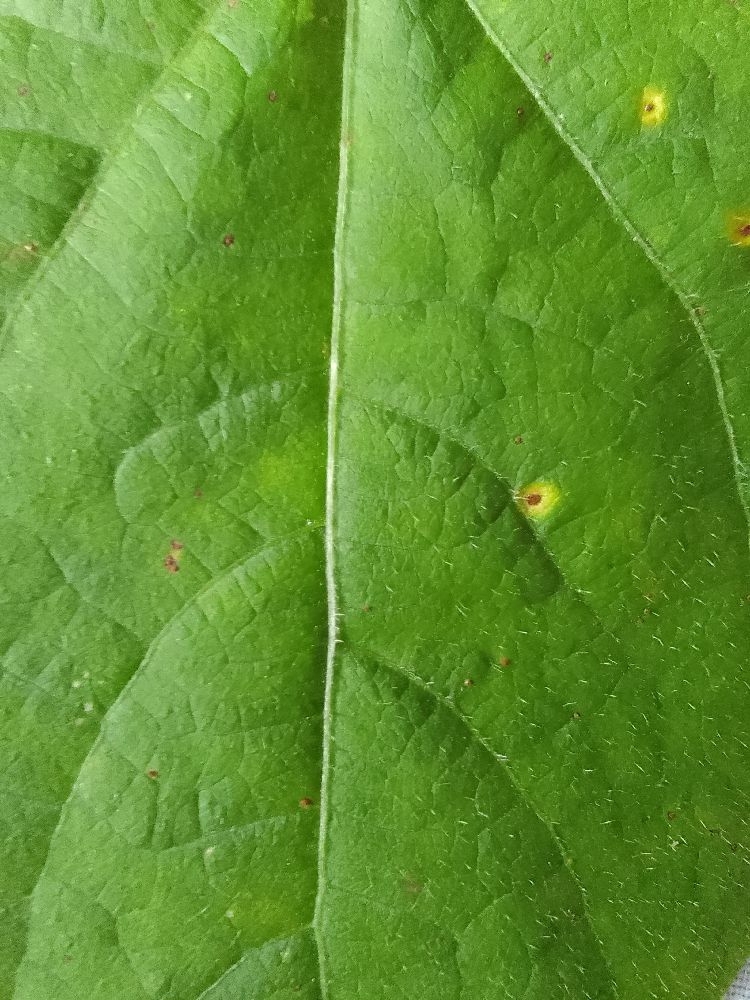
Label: rust